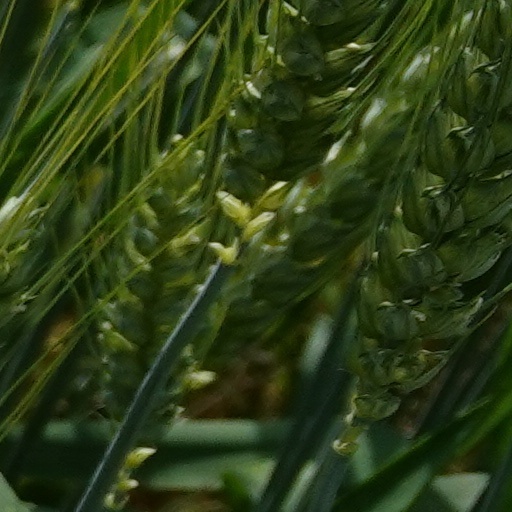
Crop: wheat